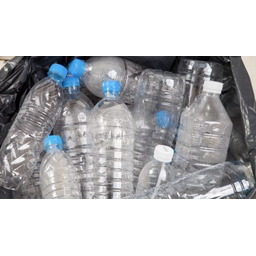
Label: bottles